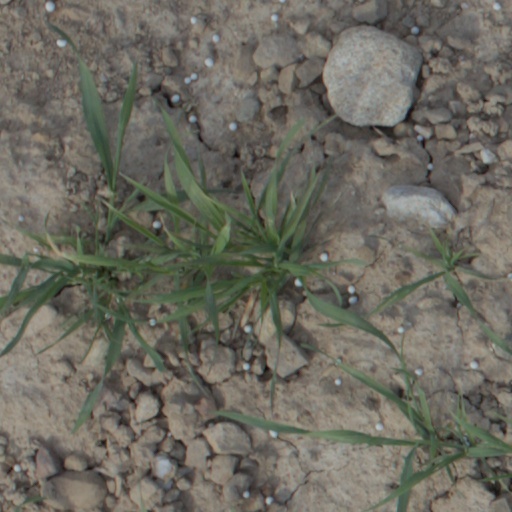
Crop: wheat